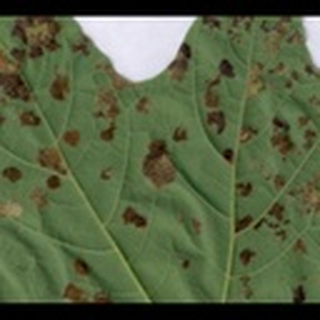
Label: cotton_target_spot